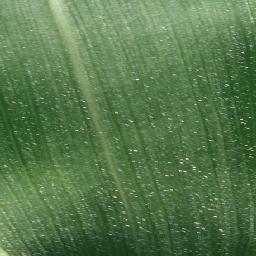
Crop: corn
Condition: (maize)_healthy